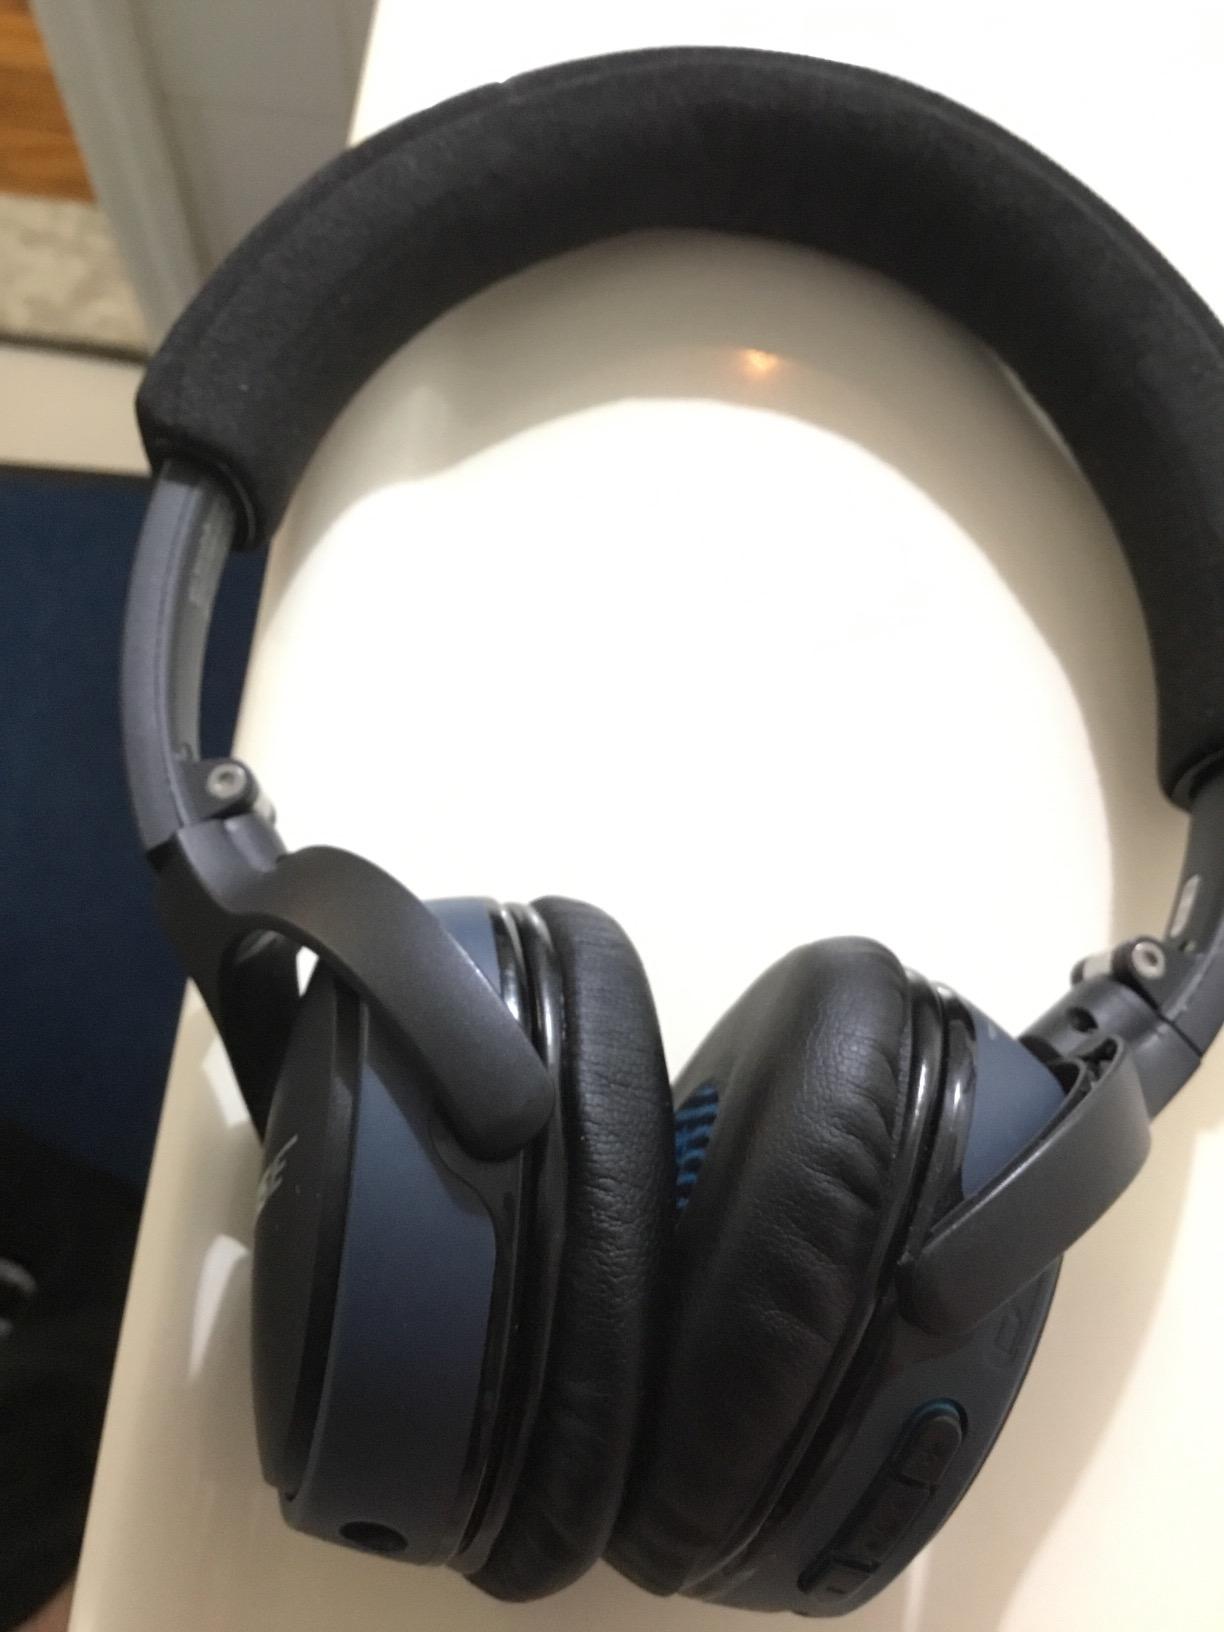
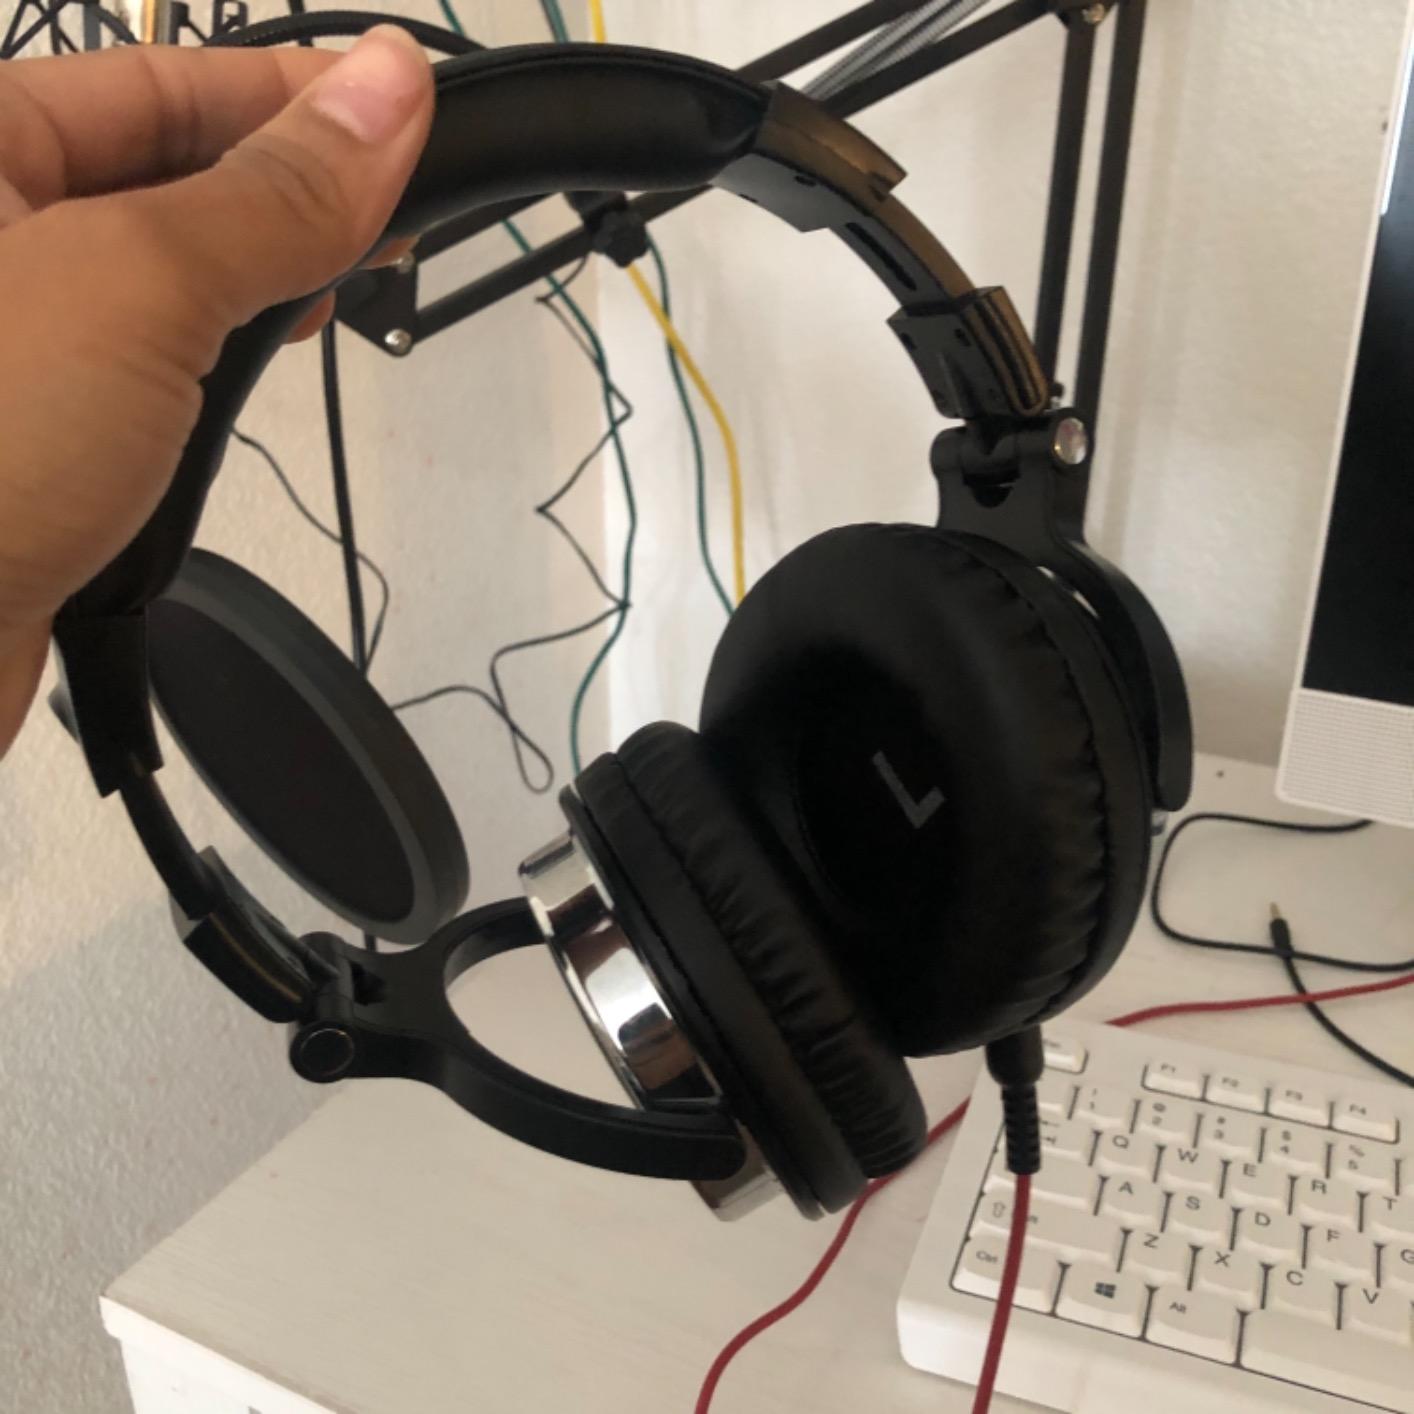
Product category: headphones
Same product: no